Orion Airways

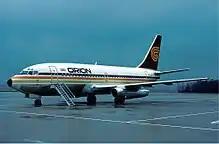
Boeing 737-200 of Orion at Basel Airport in April 1984

In 1987, the Horizon group, including Orion was bought by Bass, the large brewing and hotels group. As a successful holiday tour operator and integrated airline it was an appealing, tidy, and importantly a 'no-strings' package ripe for sale to a competitor. In 1988, Bass accepted an offer from the ever-expanding Thomson Travel Group. When the news was released that Orion was to be integrated into Britannia during 1989, it came as a surprise to the industry and public alike. The last flight took place on 26 January 1989 and it was not long before the familiar livery and titles disappeared from aircraft and buildings at East Midlands Airport because the new owner understandably intended to concentrate its activities at its Luton Airport base. Naturally, the scheduled licenses were transferred to Britannia without interruption, but at the end of the 1990 summer season, the airline decided to withdraw from this market in favour of its charter work. In 2005, the TUI Group (owner of Thomson Travel Group) made big expansion plans into the scheduled market.